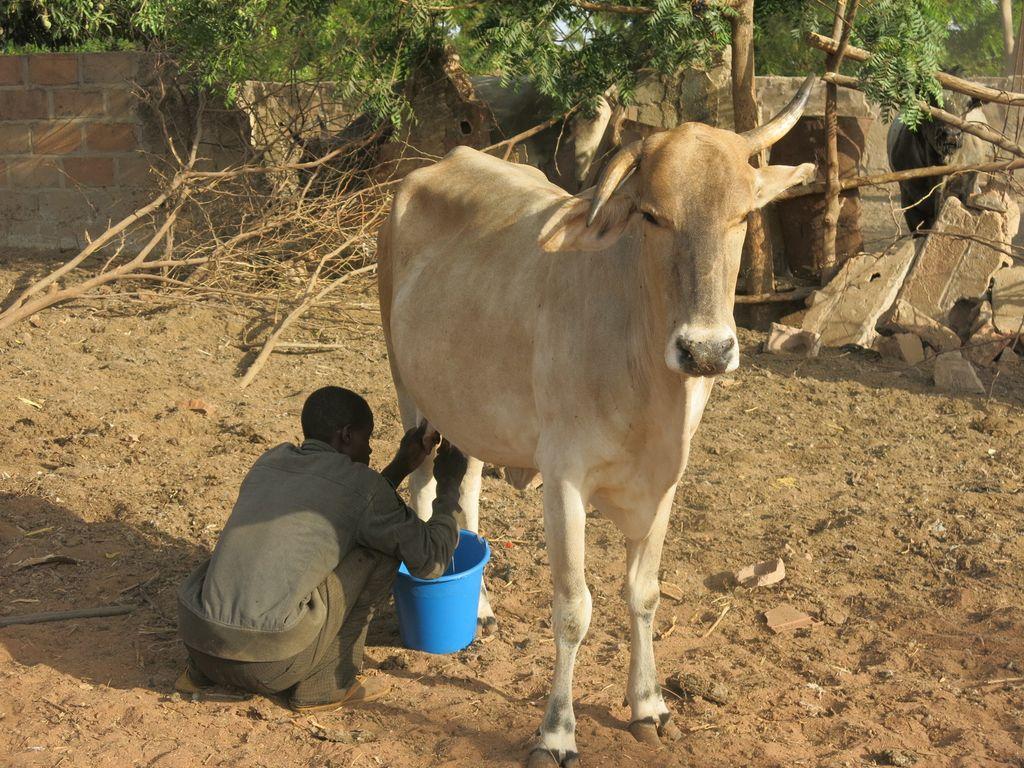
Ngombe akikamuliwa maziwa na mtu aliyejifunga nguo na kukaa chini. Ana ndoo ya buluu. Ngombe ana pembe mbili.